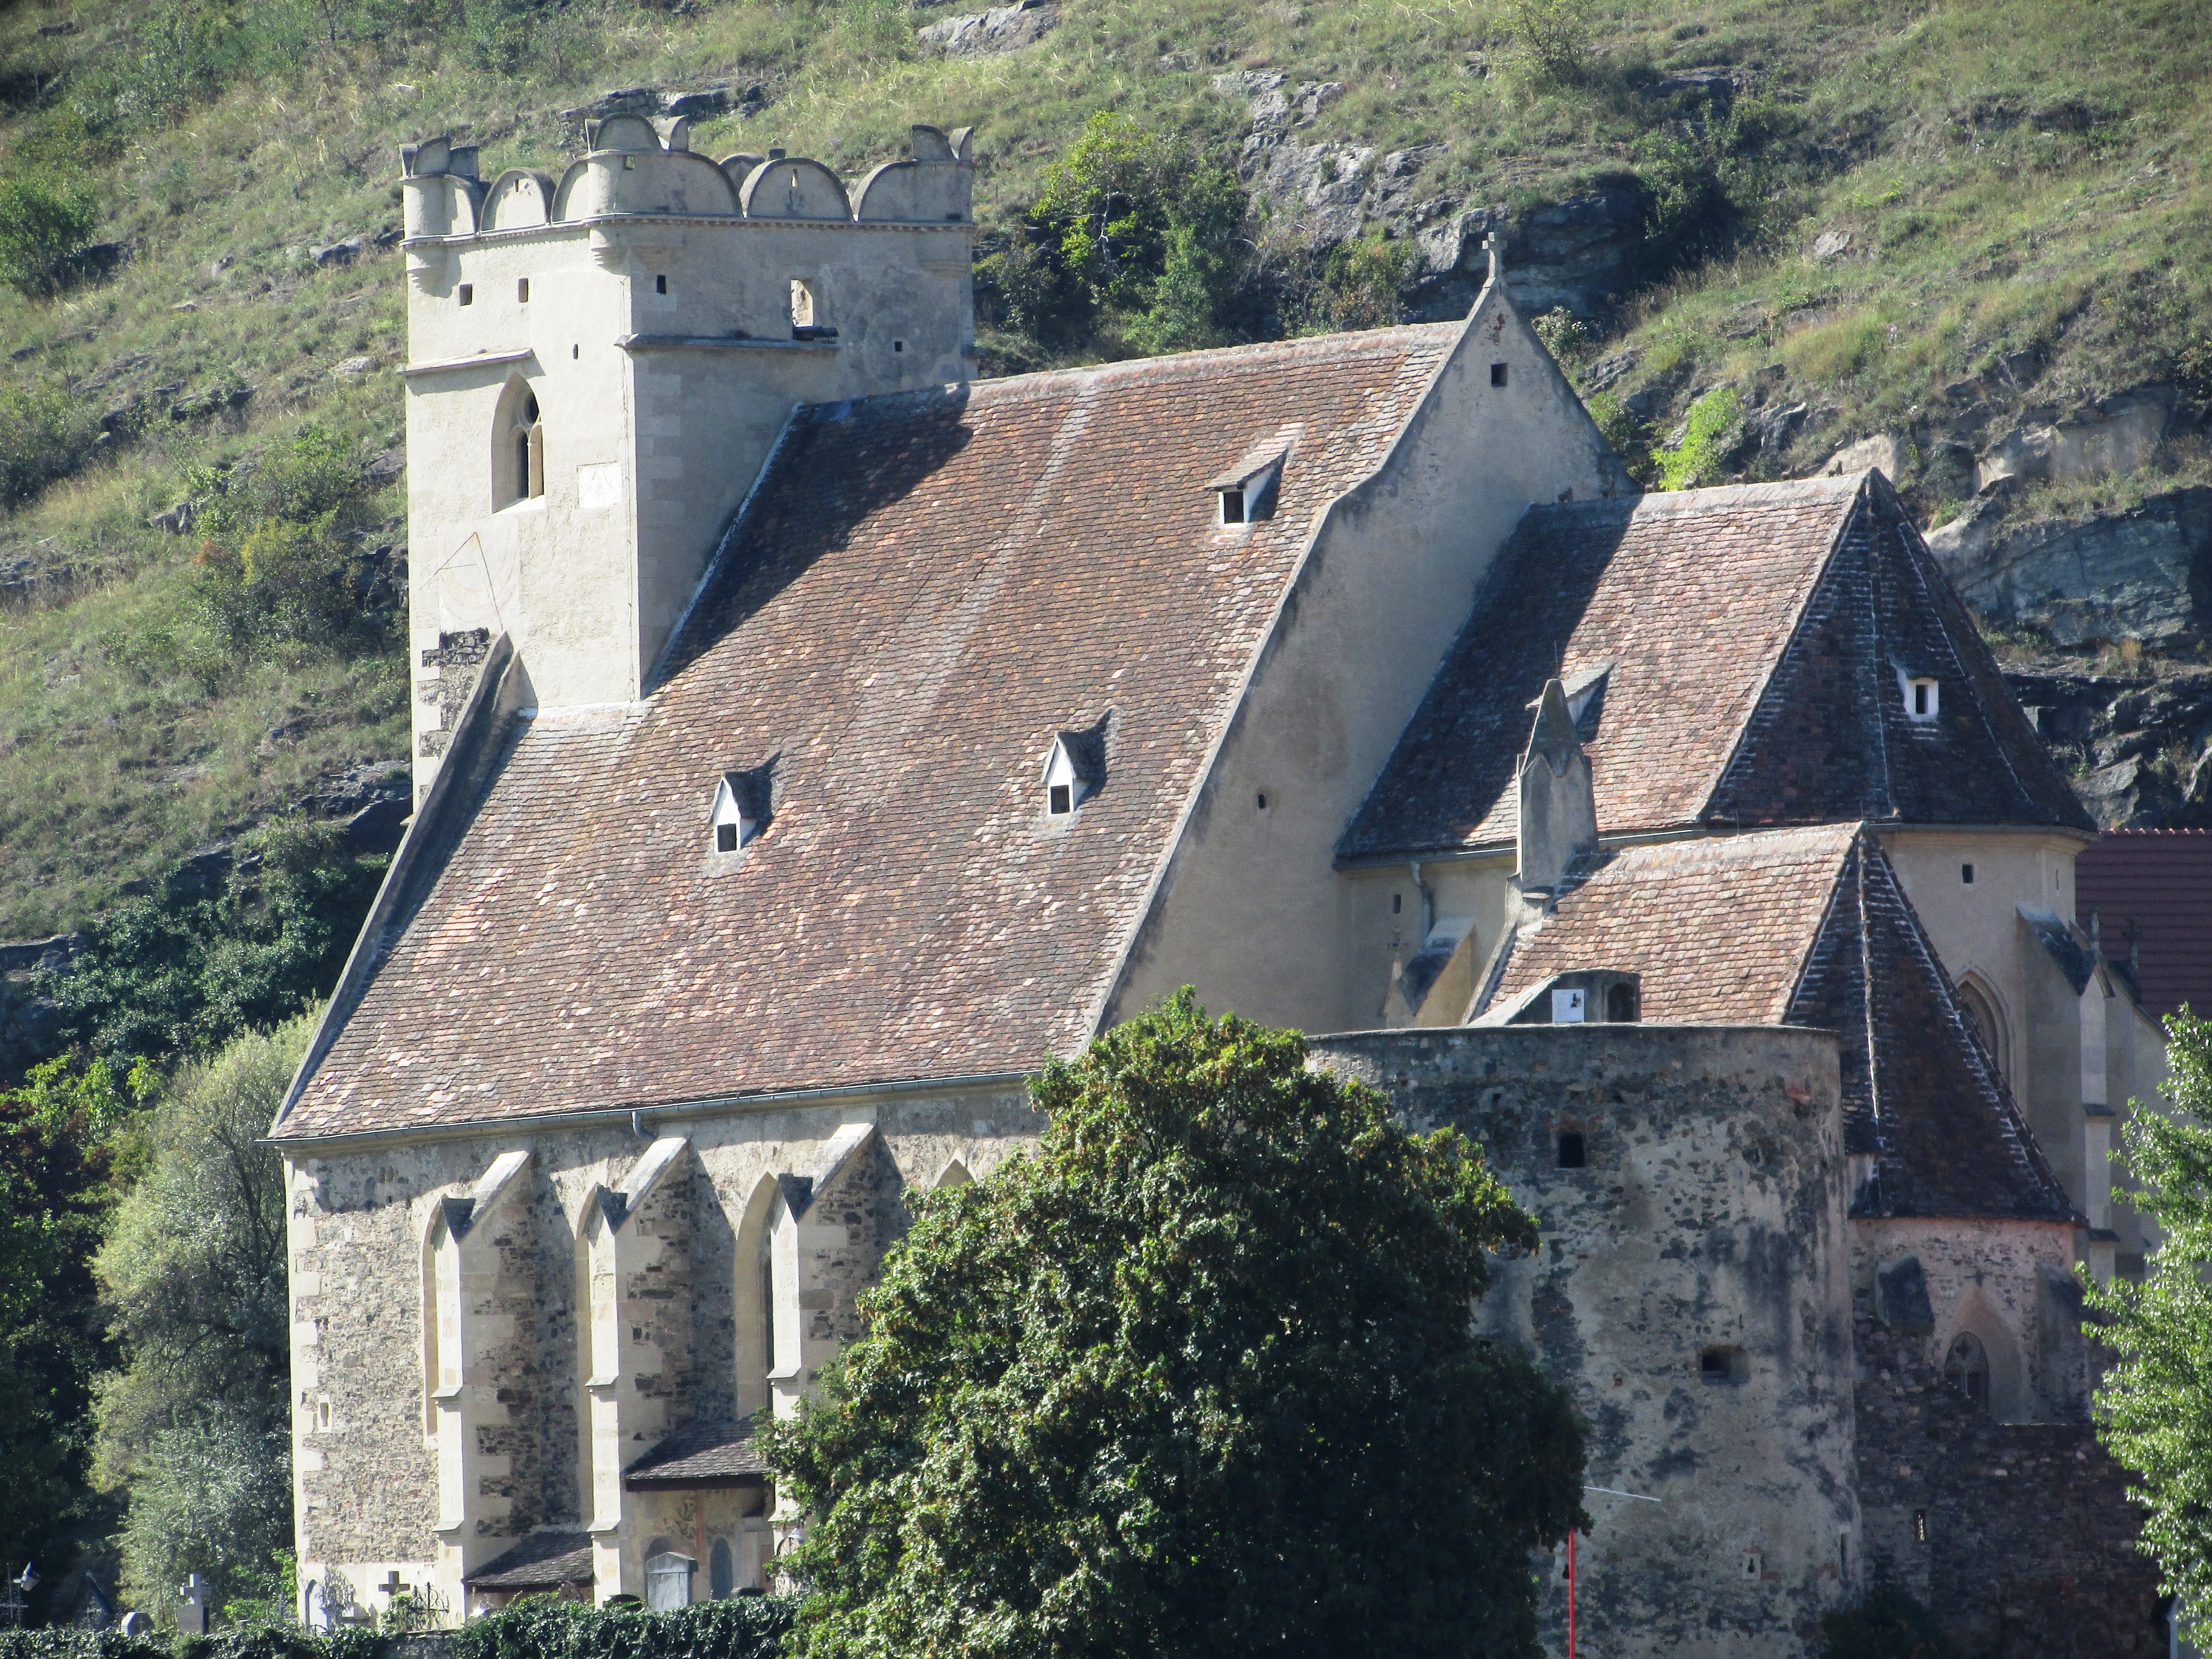
house, building, chateau, village, cottage, castle, church, fortification, ruin, austria, monastery, middle ages, rural area, wachau, danube region